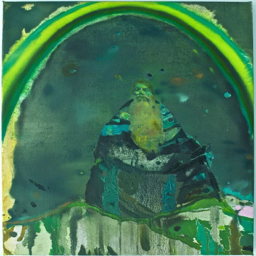
the fantasy - filled paintings of person